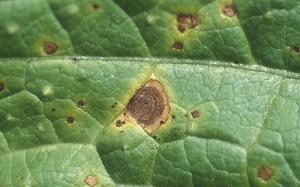
Plant: Cabbage
Disease: cabbage alternaria leaf spot